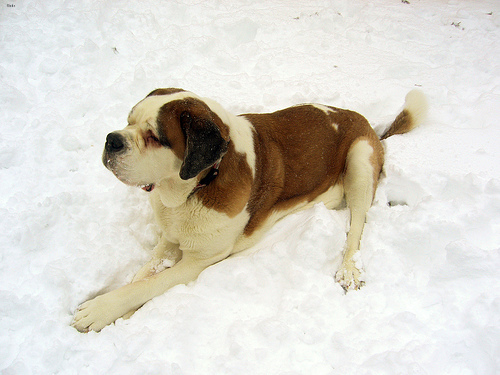
Animal: dog
Breed: saint bernard